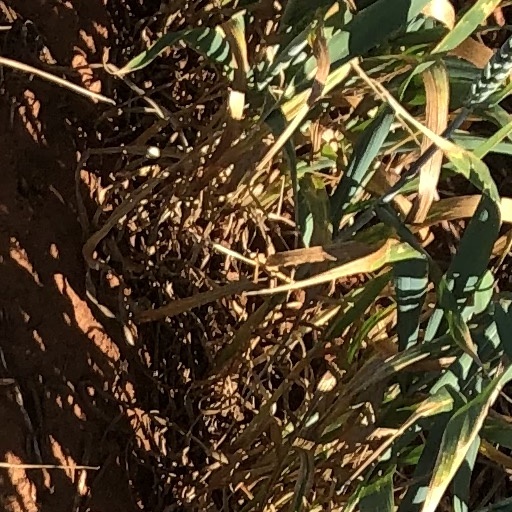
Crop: wheat